Genetically modified potato

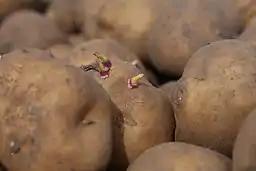
Amflora potatoes, modified to produce pure amylopectin starch

A genetically modified potato is a potato that has had its genes modified, using genetic engineering. Goals of modification include introducing pest resistance, tweaking the amounts of certain chemicals produced by the plant, and to prevent browning or bruising of the tubers. Varieties modified to produce large amounts of starches may be approved for industrial use only, however, not for food.